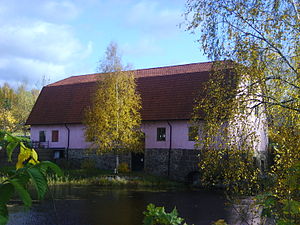
Boxholms kommun
Boxholms bruksmuseum
Boxholm kommune ligger i det svenske län Östergötlands län. Kommunens administration ligger i byen Boxholm.